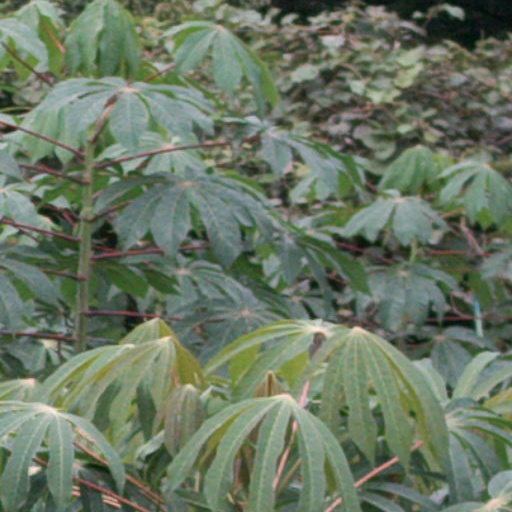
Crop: cassava